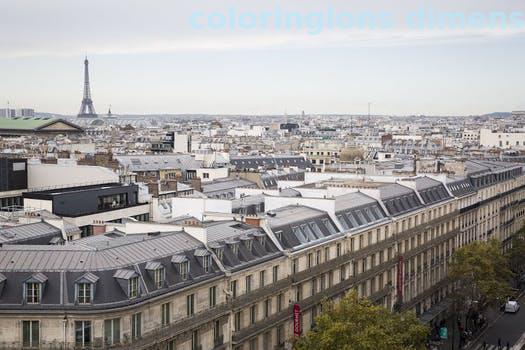
Label: Watermark